DWLA-FM

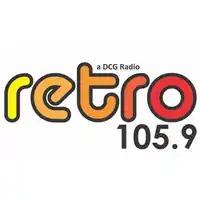

On July 1, 2011, Francis Lumen's Hi-Definition Radio Inc. acquired the station's airtime lease, relocating studios to Silver City Mall in Pasig.